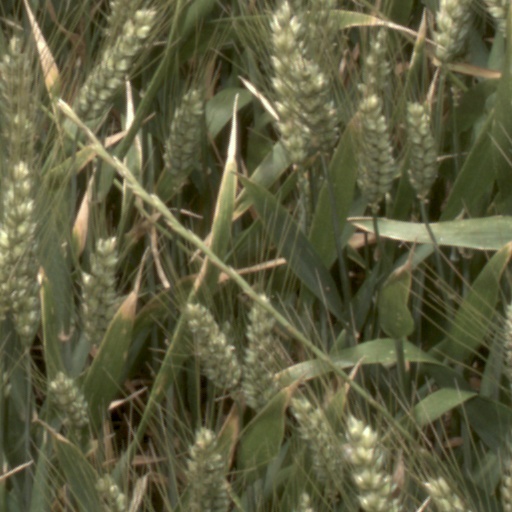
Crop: wheat